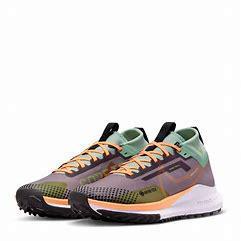
Brand: Nike
Model: Pegasus 4 Gore TEX